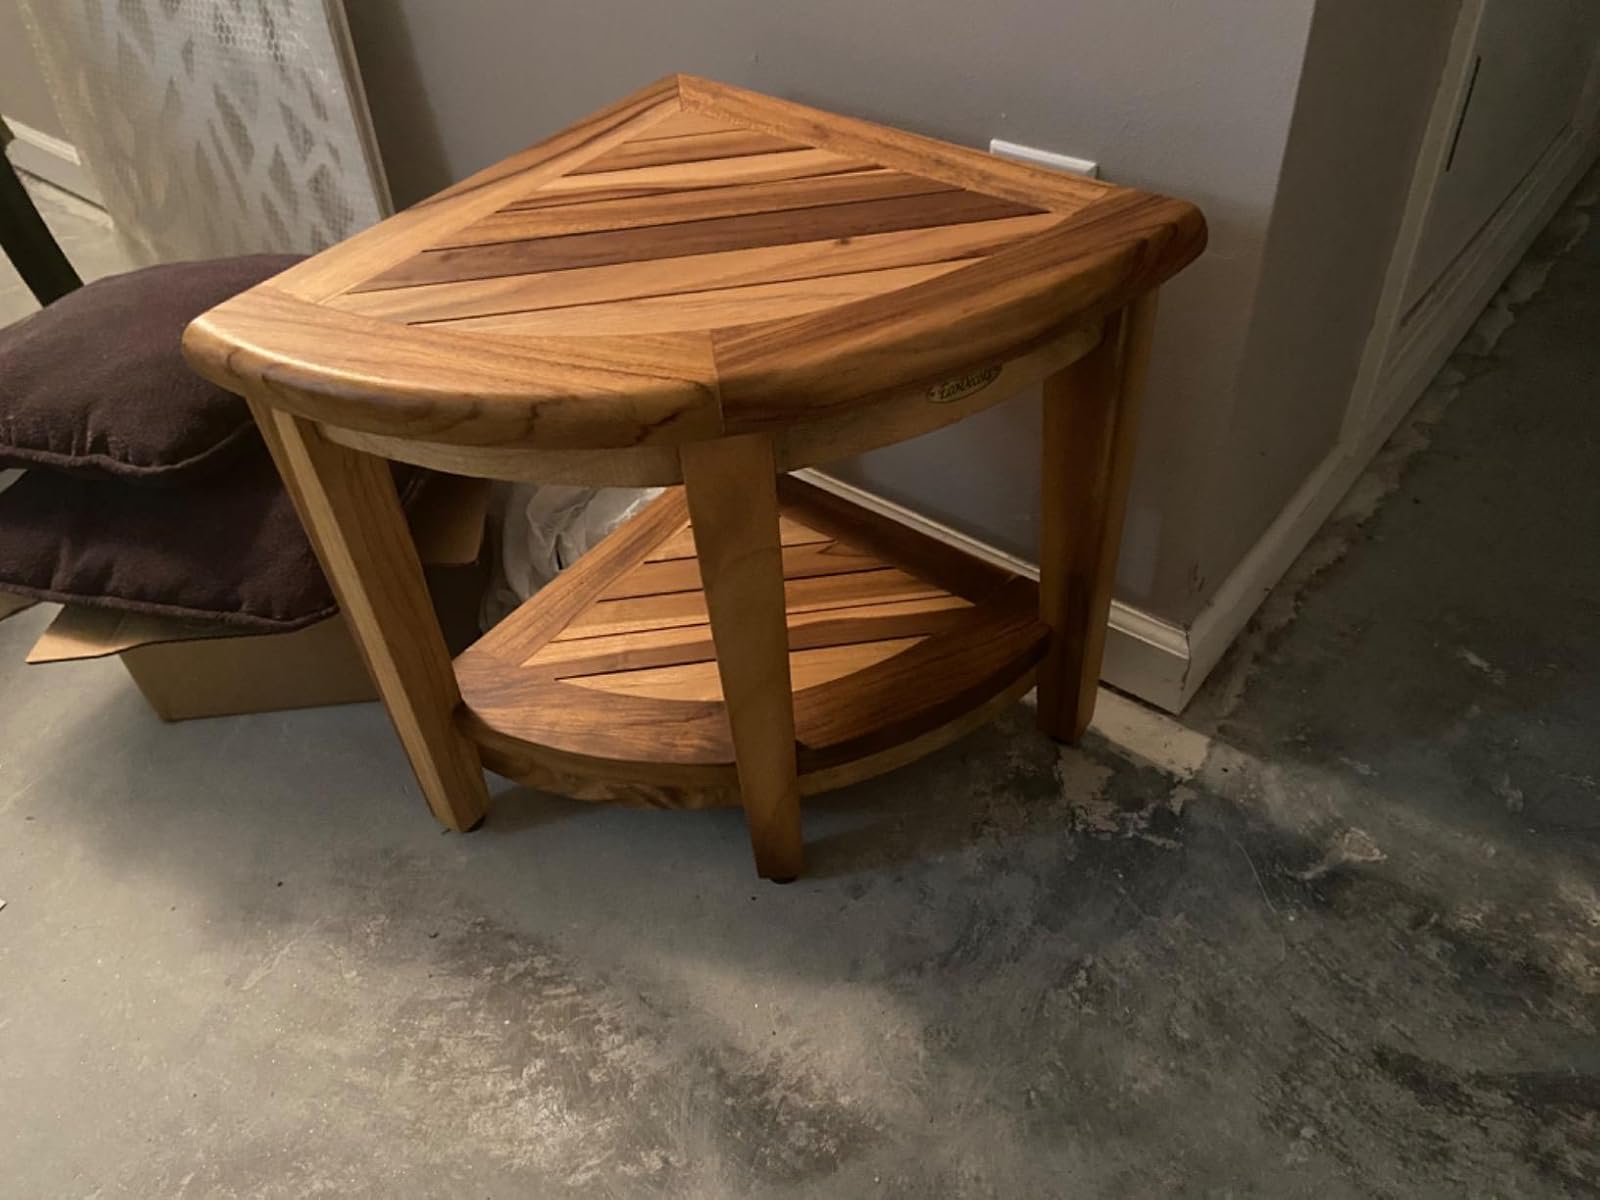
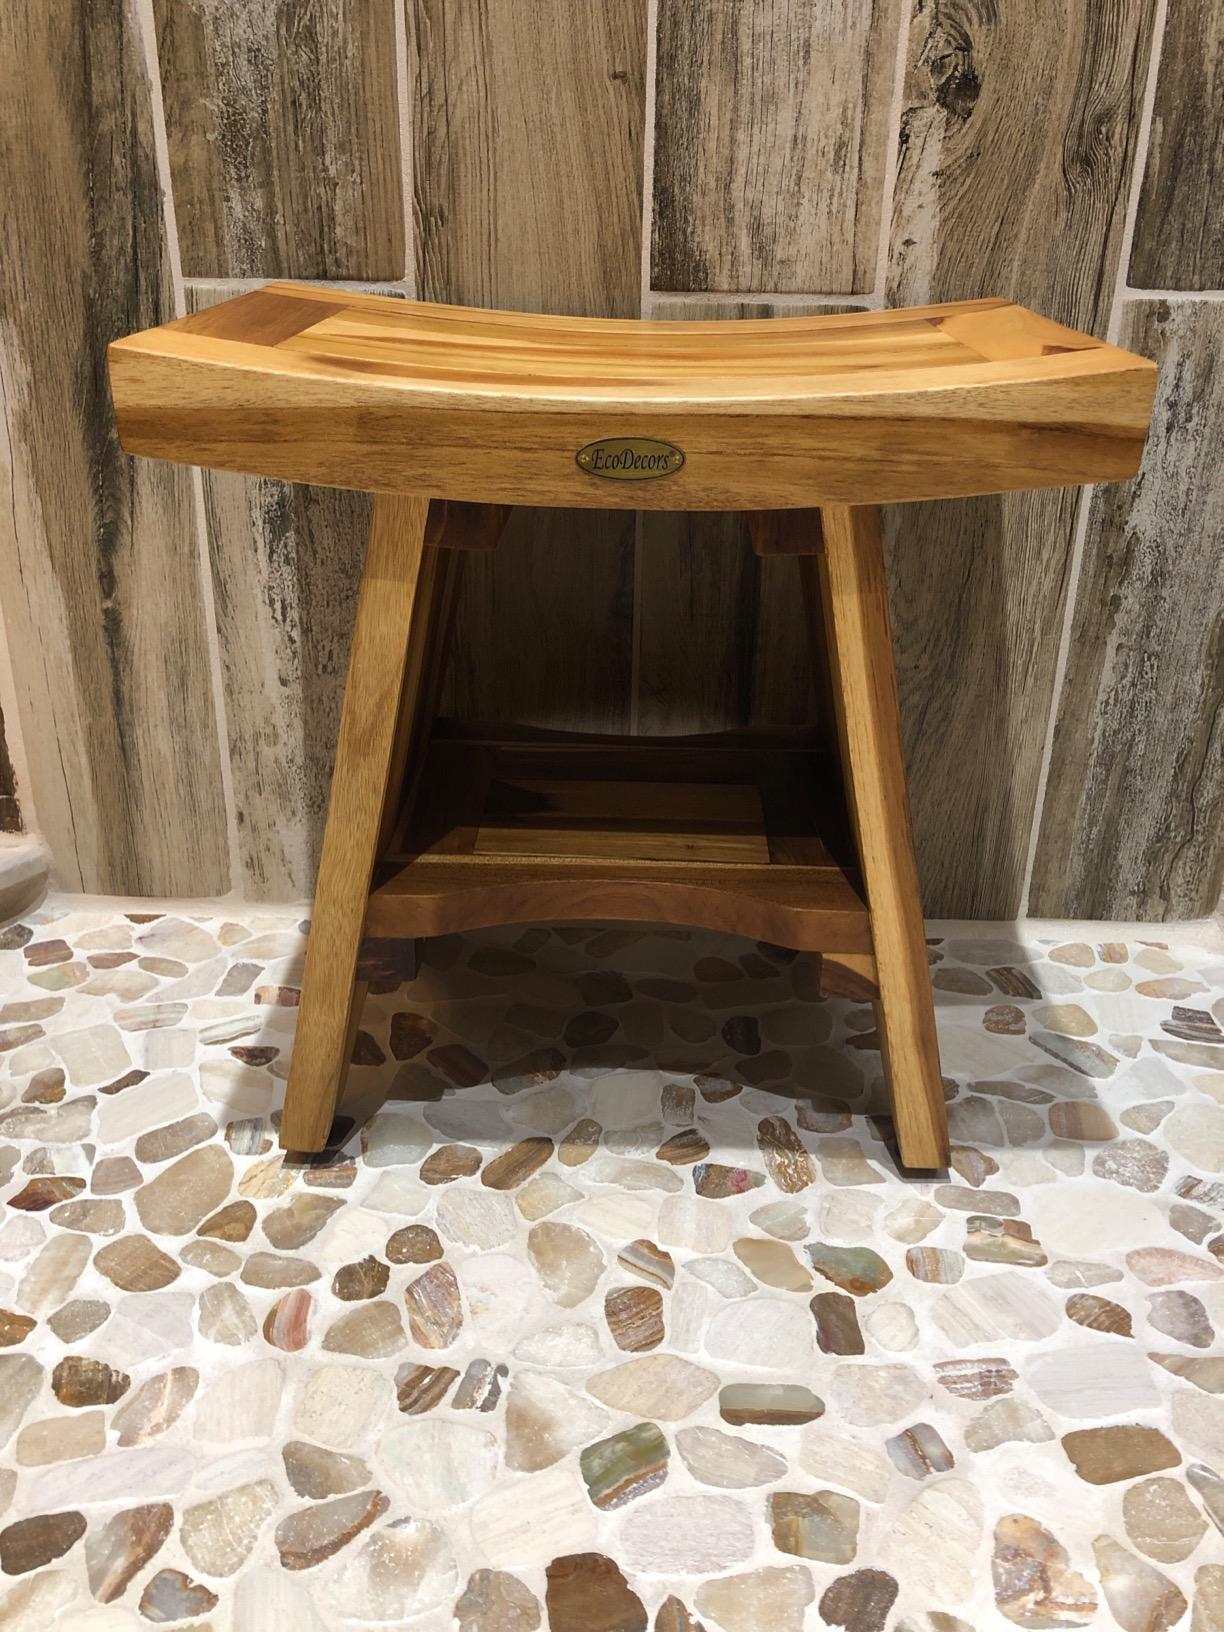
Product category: stool
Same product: no